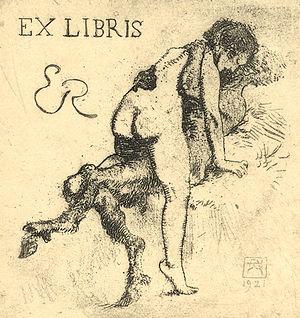
La zoophilie, est une paraphilie dans laquelle un animal est l'objet du désir sexuel.
Armand Rassenfosse, né le 6 août 1862 à Liège où il meurt le 28 janvier 1934, est un graveur, dessinateur, lithographe et peintre belge.